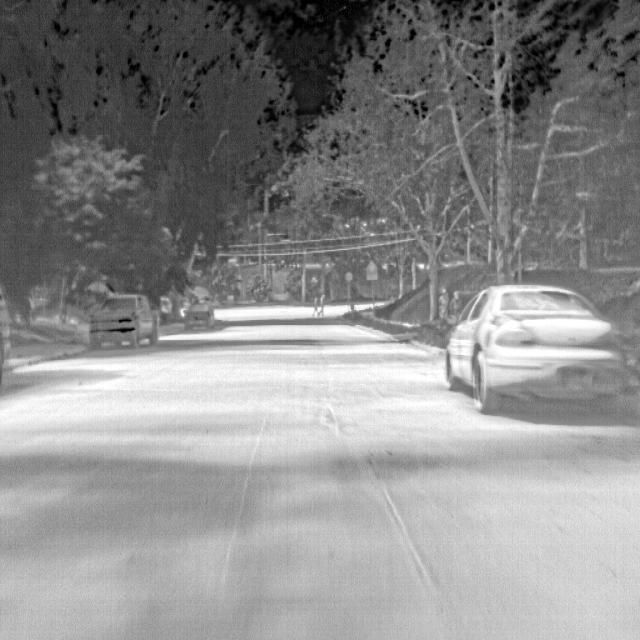
Detected objects:
label: person
label: person